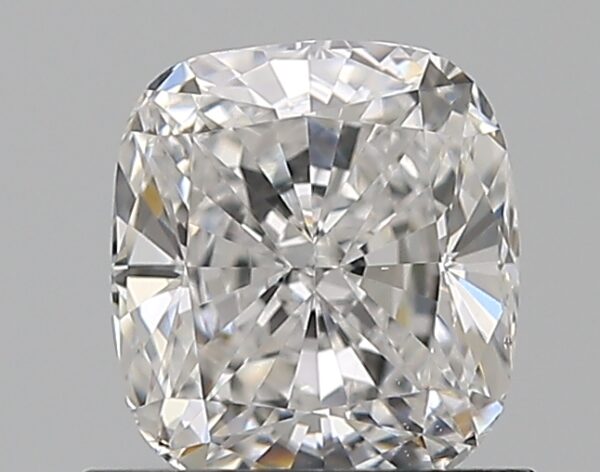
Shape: cushion
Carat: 0.9
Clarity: VS2
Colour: D
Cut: EX
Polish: EX
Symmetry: GD
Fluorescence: M
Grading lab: GIA
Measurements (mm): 5.76 x 5.26 x 3.47